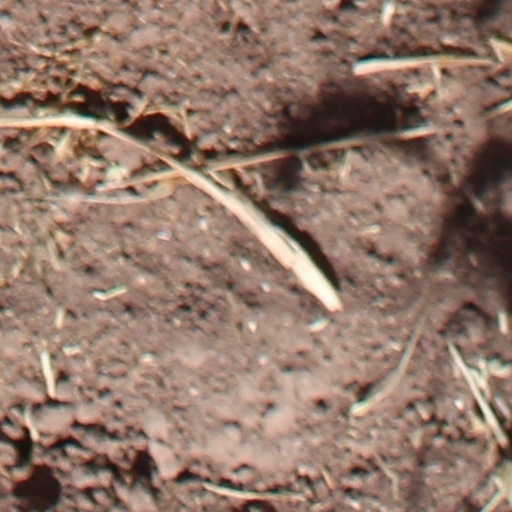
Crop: wheat